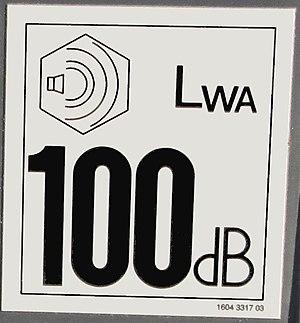
Étiquette indiquant le niveau global d'émission (SWL) d'un compresseur de chantier Atlas Copco XAHS
Une valeur exprimée en dB est l'évaluation en décibels d'un niveau sonore avec la pondération A de la norme CEI 61672-1 « Électroacoustique –